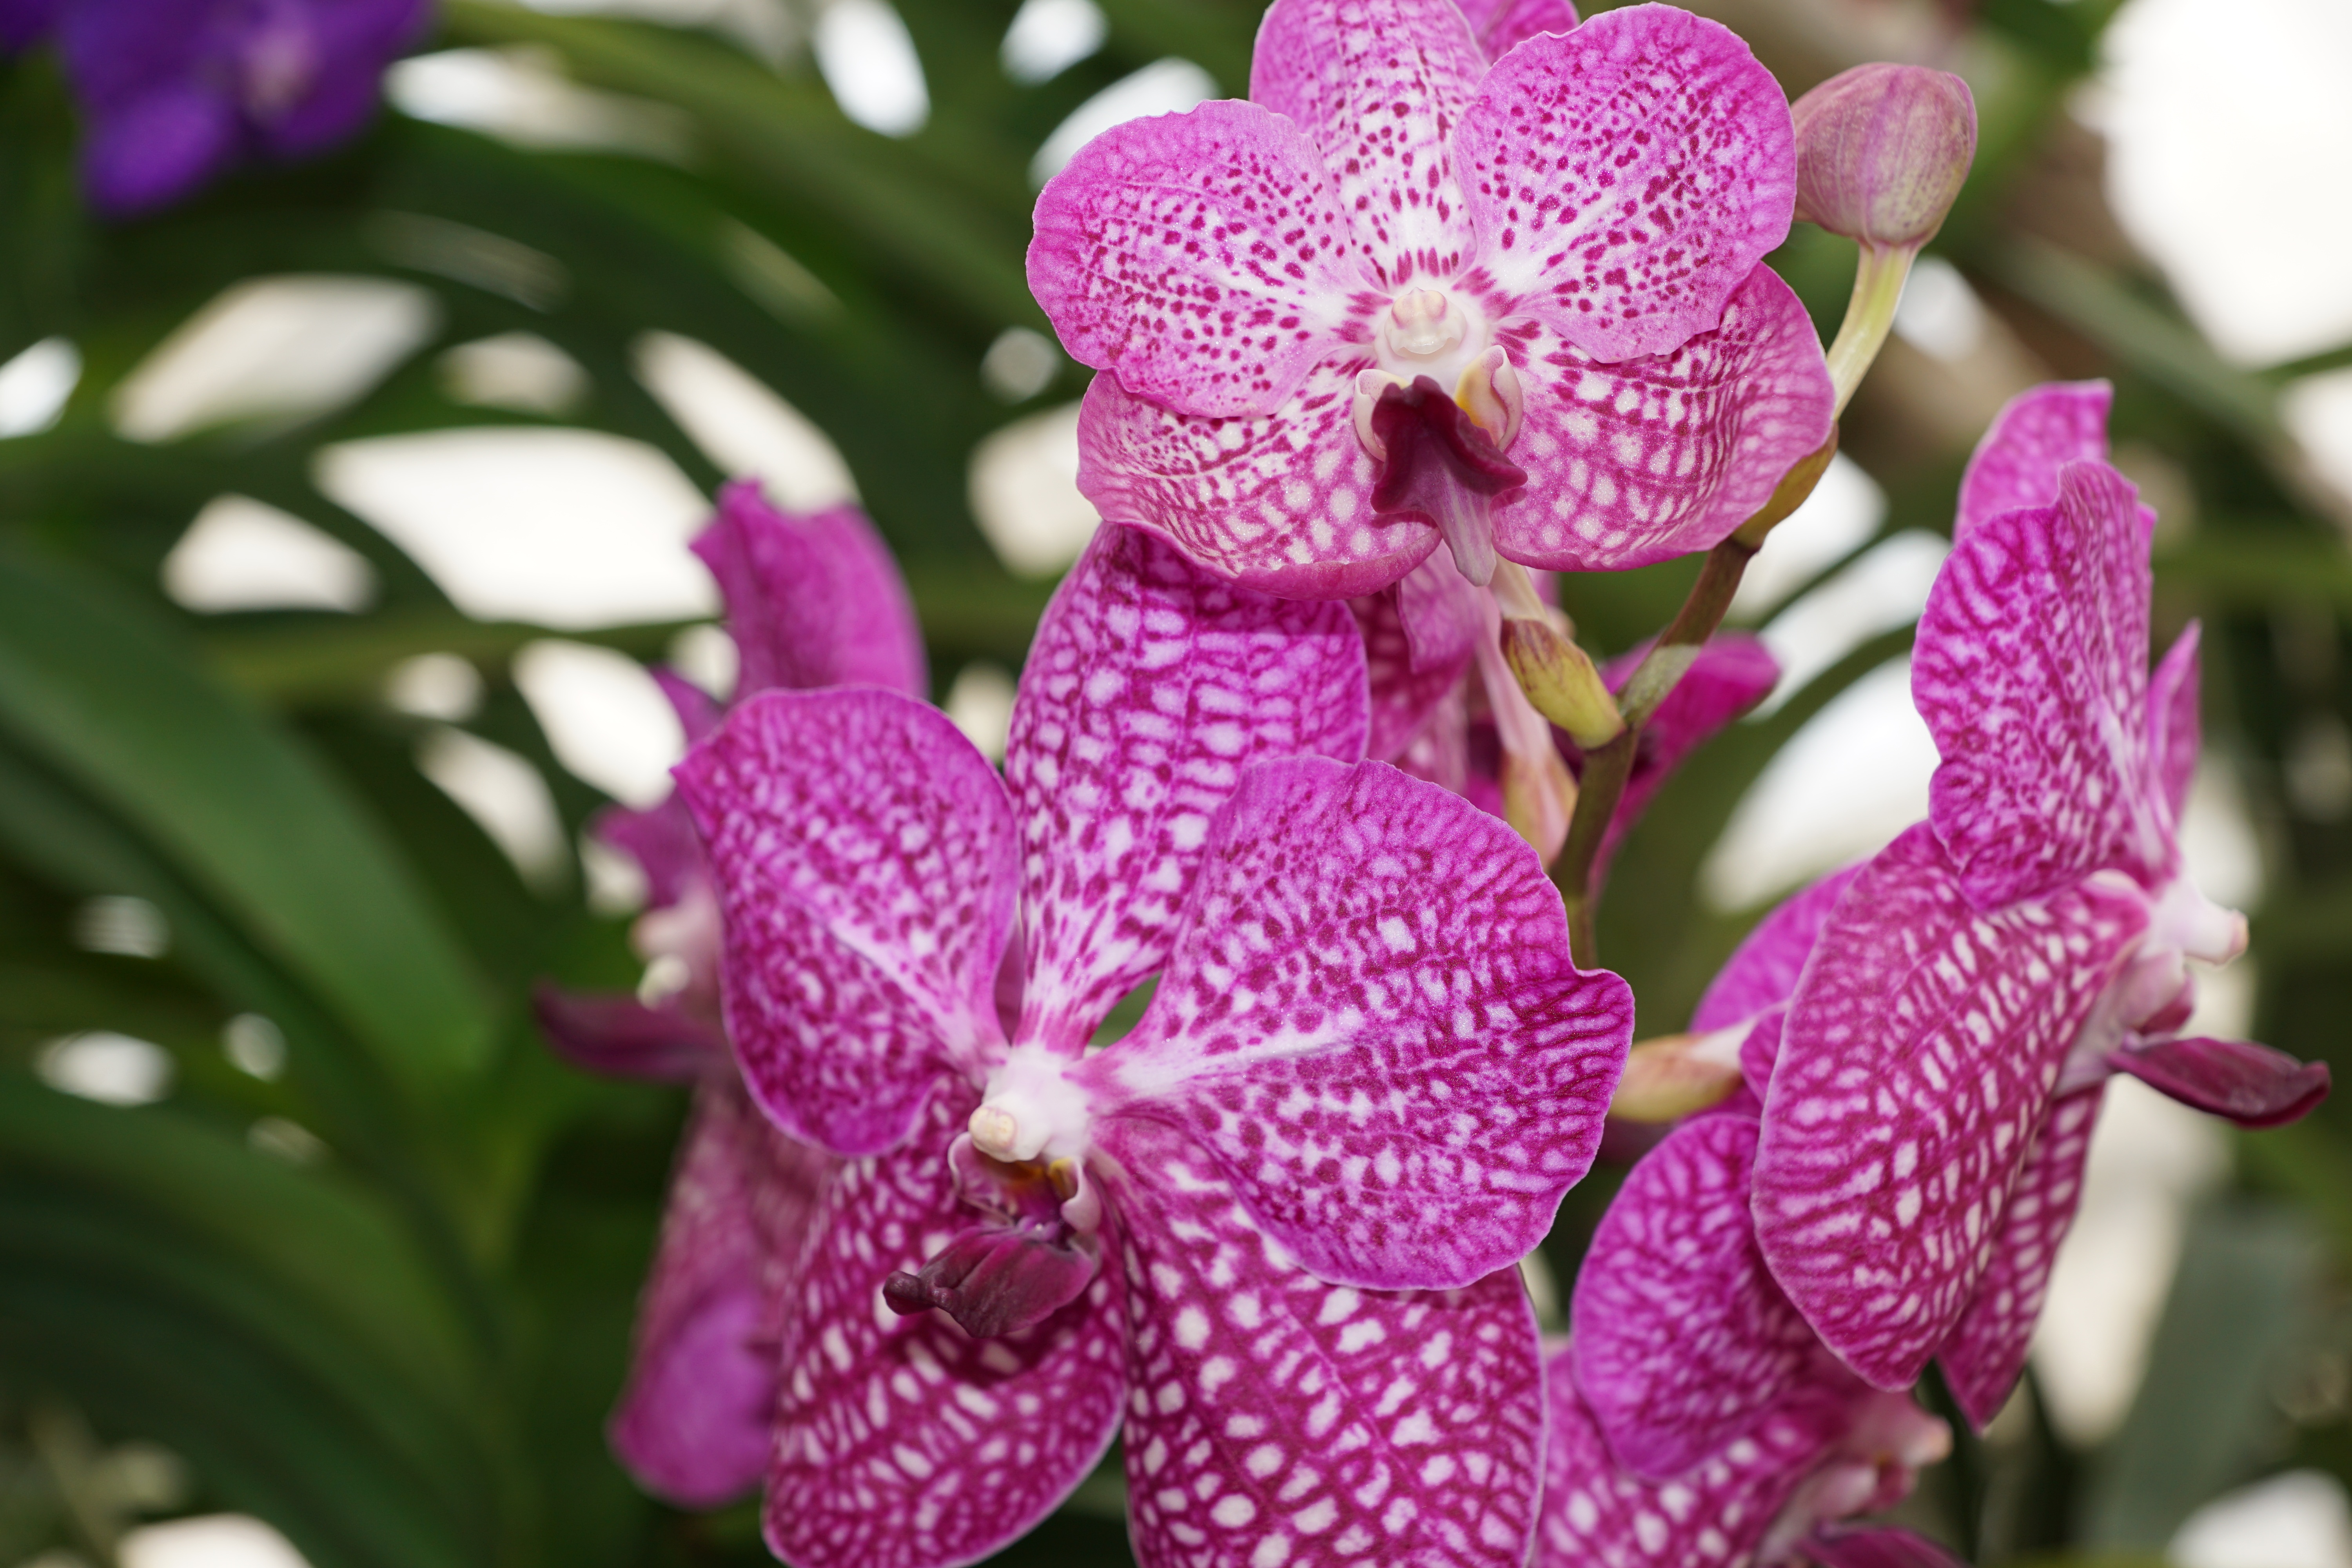
nature, blossom, plant, flower, bloom, botany, flora, orchid, flowering plant, cattleya, dendrobium, land plant, moth orchid, christmas orchid, cattleya labiata